Yemenite Jews

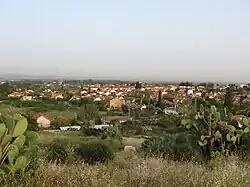
The town of Gedera has a large, possibly 50% Yemenite Jewish population.

The three major population centers for Jews in southern Arabia were Aden, Habban, and the Hadhramaut. The Jews of Aden lived in and around the city, and flourished during the British Aden Protectorate.